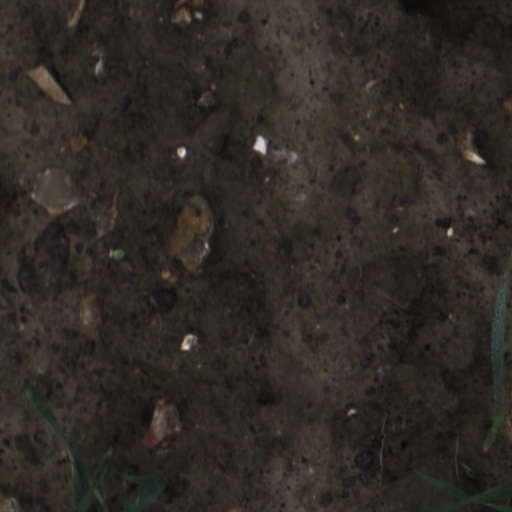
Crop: wheat